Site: brandenburg
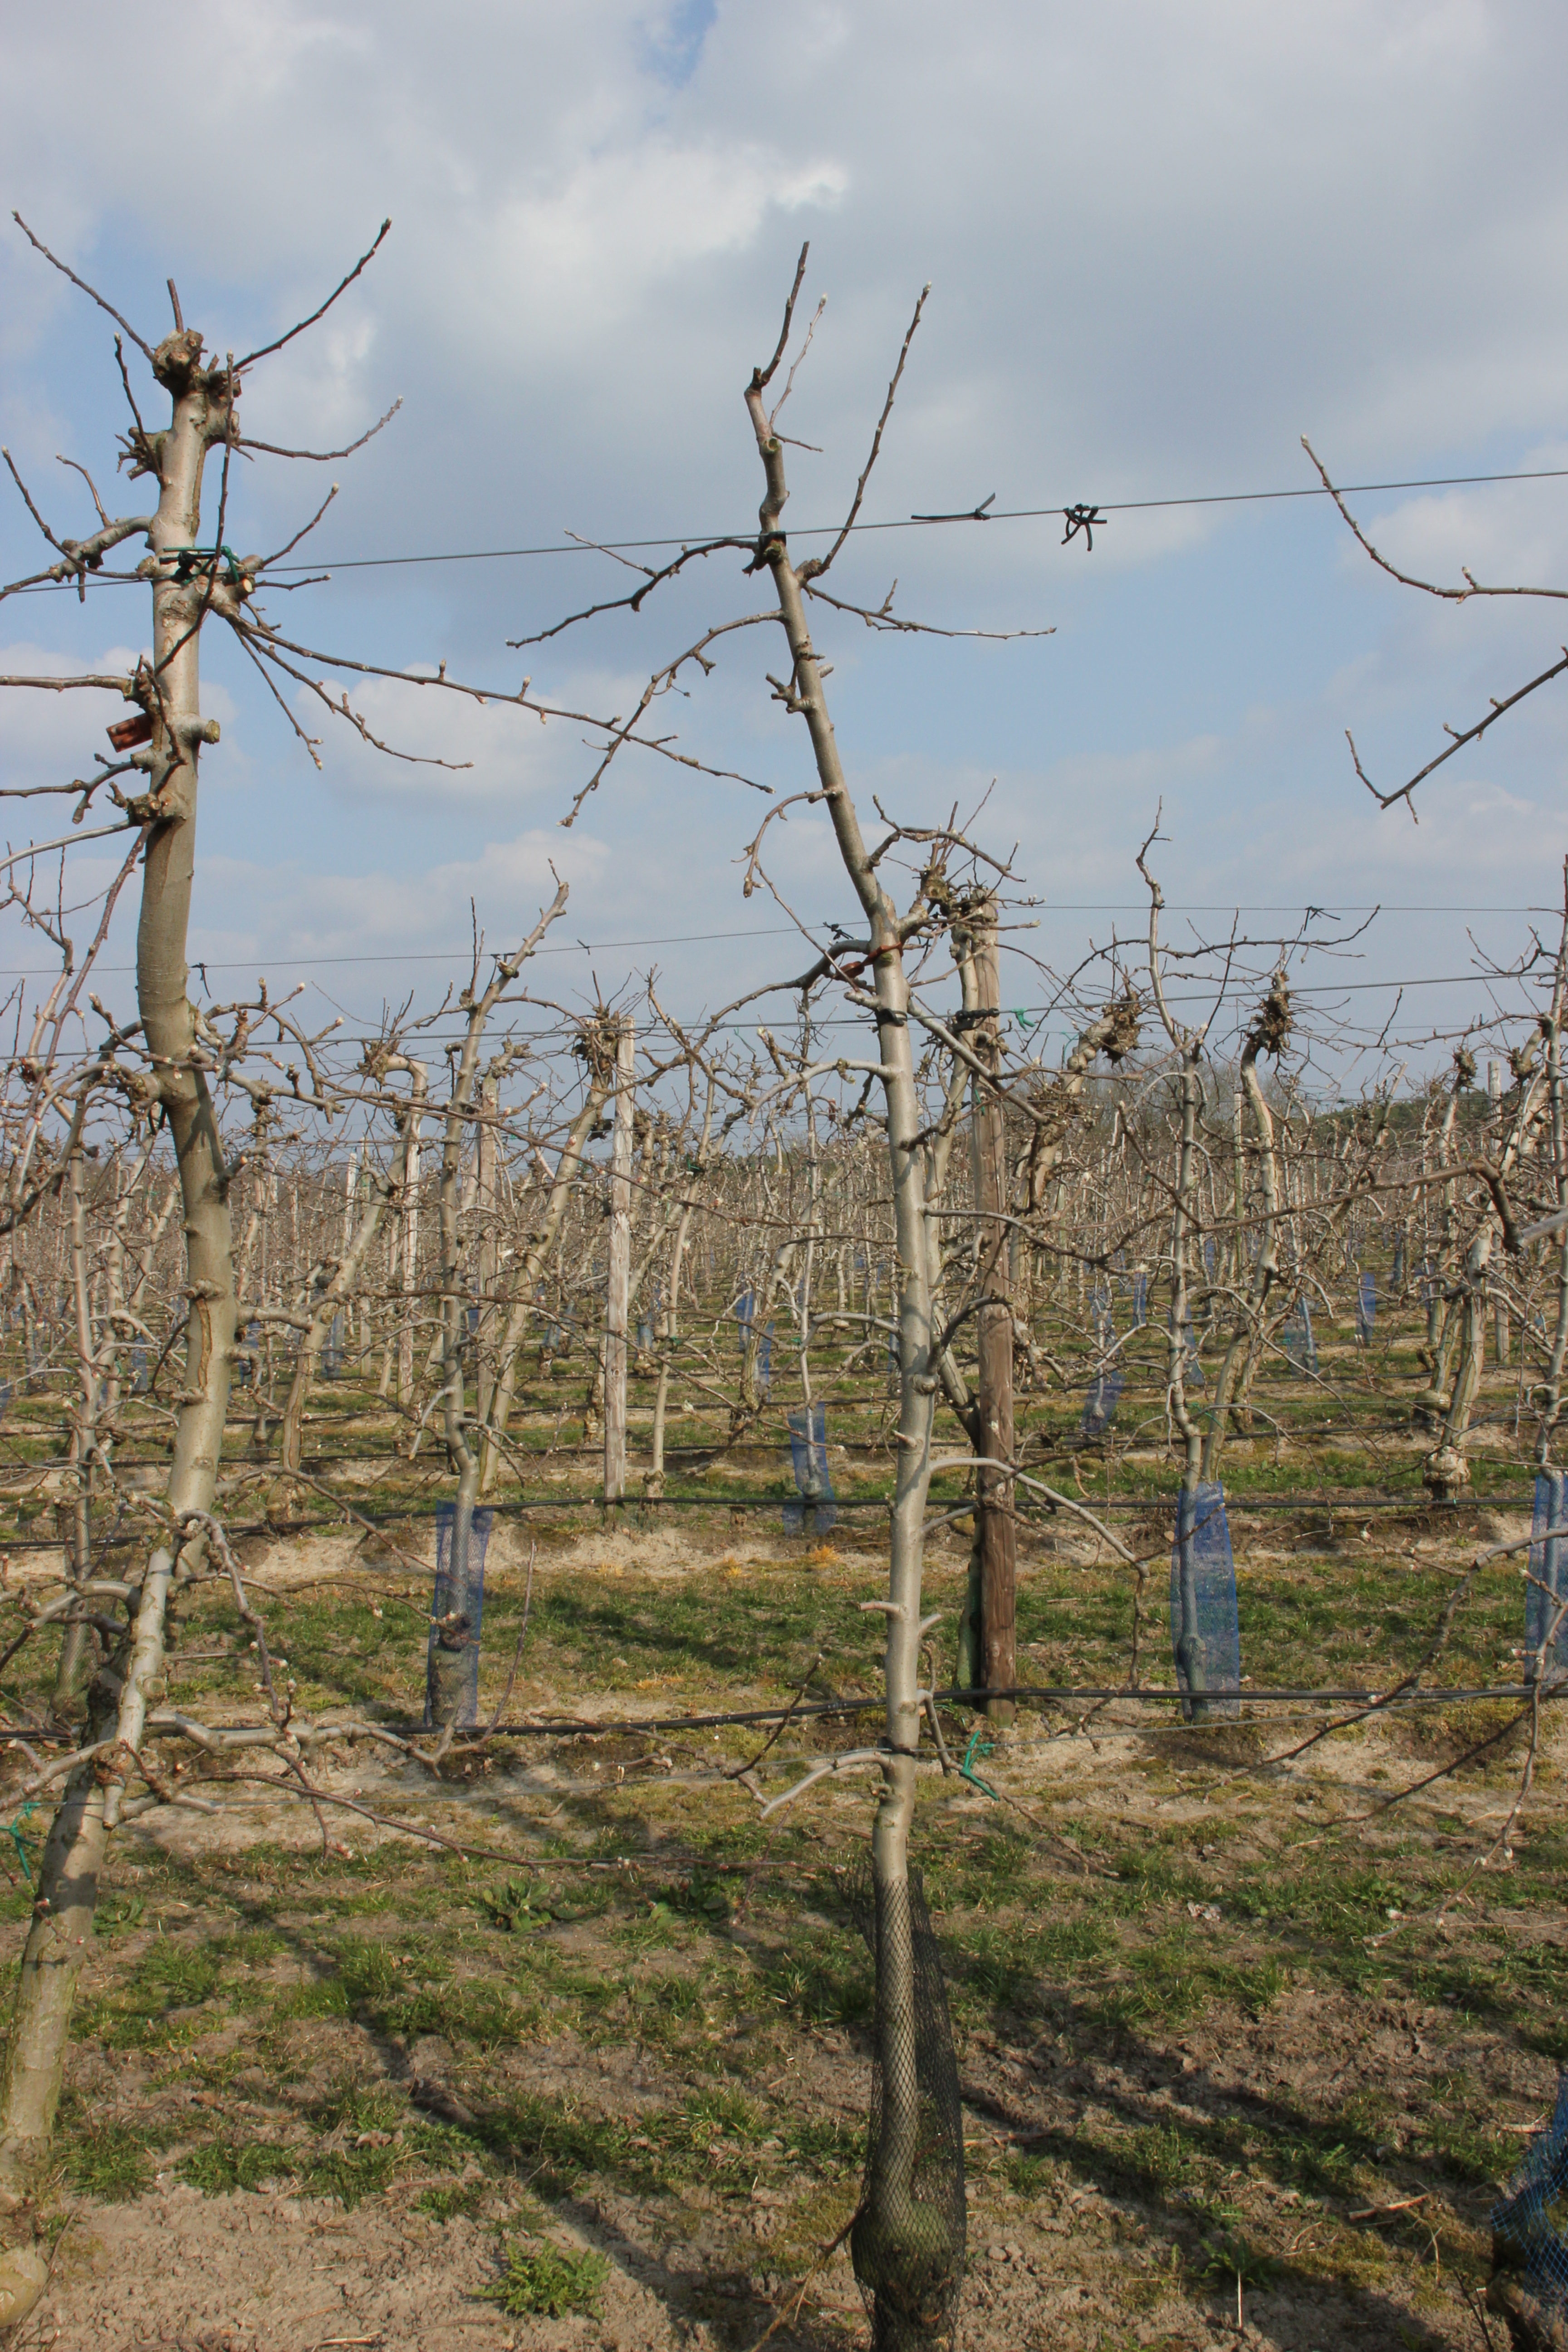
Growth stage (BBCH 03): Bud development